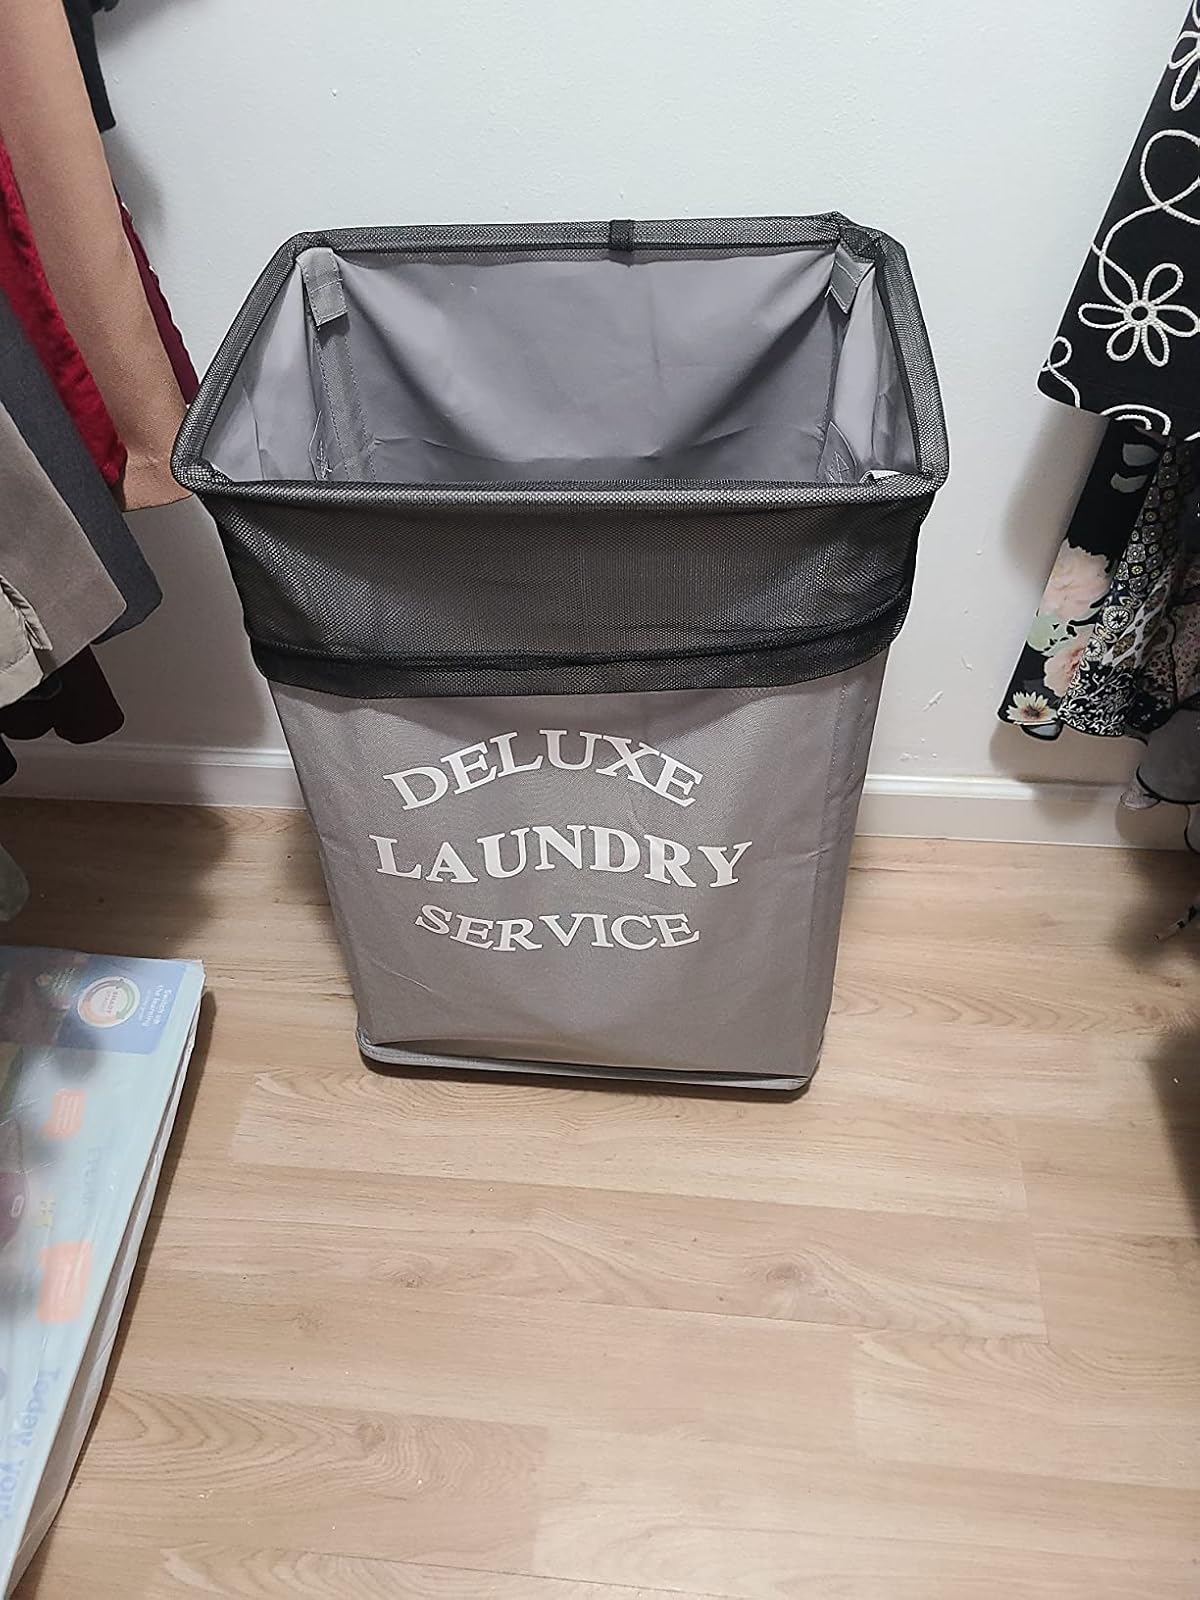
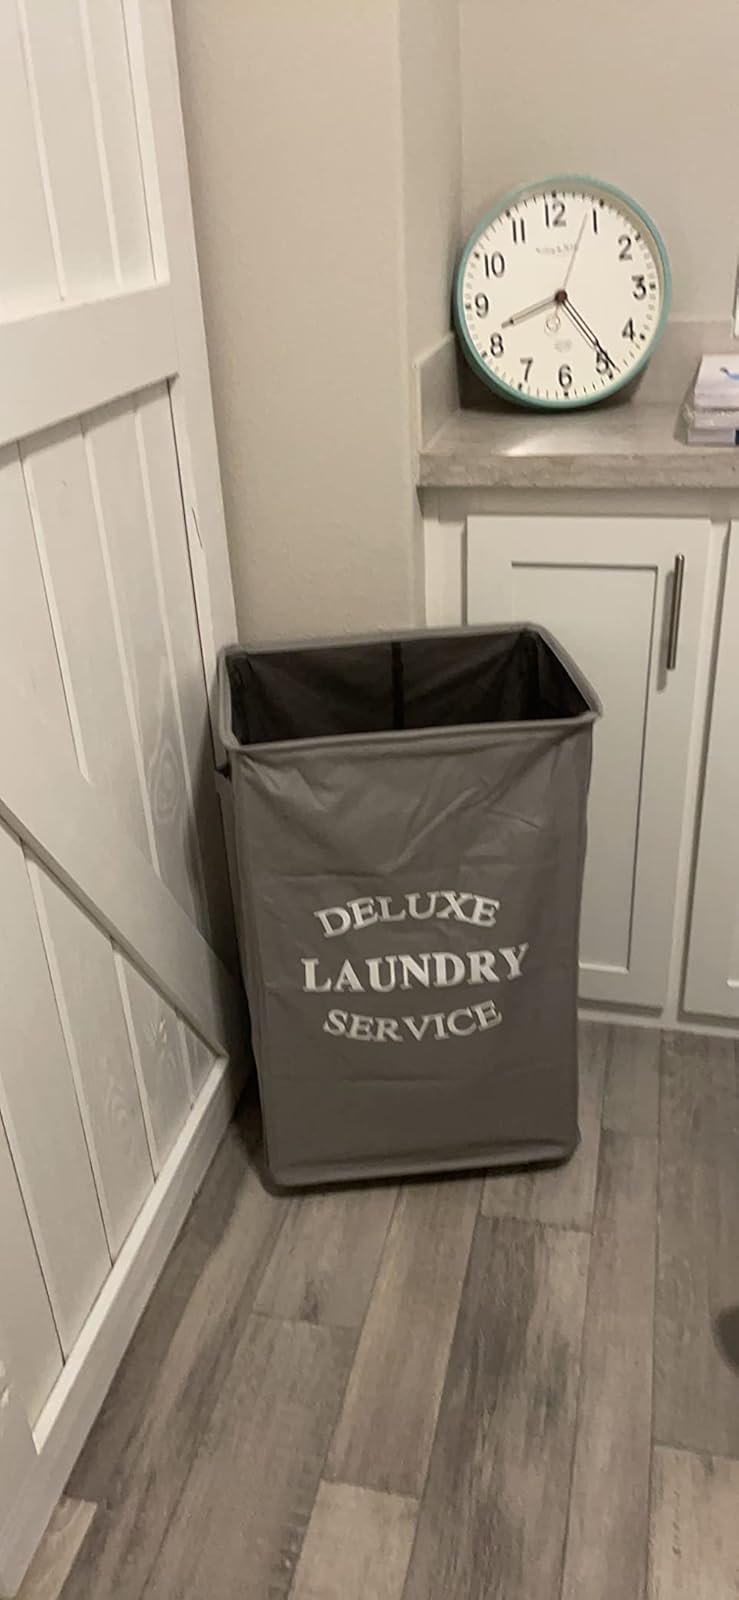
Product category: items_hamper
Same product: yes